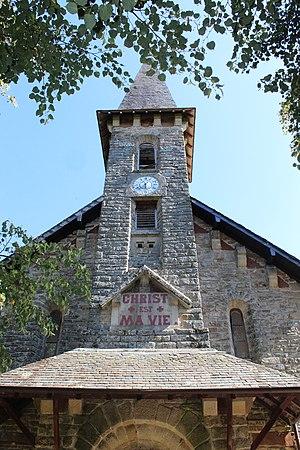
Le temple
Madranges est une commune française située dans le département de la Corrèze en région Nouvelle-Aquitaine.